Big Fish, Little Fish

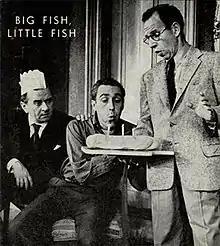
Martin Gabel, Jason Robards and Hume Cronyn in Act I

Big Fish, Little Fish is a comedy play in three acts by playwright Hugh Wheeler. The story concerns a former college professor, disgraced by a sex scandal, who now works in a minor post at a publishing company. The play explores his relationships with his parasitic group of friends and treats issues of homosexuality, guilt and friendship. The work was Wheeler's first play, and afterwards he turned to playwriting full-time.